River Yarty

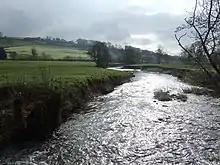
The River Yarty running in the valley between Dalwood and Membury

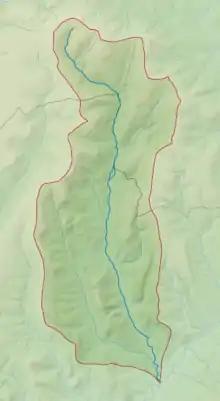
Map showing the course and catchment of the Yarty

The River Yarty is a river in east Devon, England, near the boundary with Somerset and Dorset.